Landscape with Two Nymphs

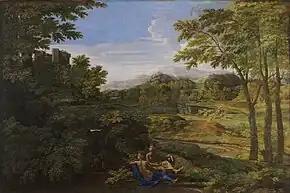
"Landscape with Two Nymphs" (c. 1659) by Nicolas Poussin

Landscape with Two Nymphs (Paysage aux deux nymphes) is a c.1659 oil-on-canvas painting by the French artist Nicolas Poussin. The painting is in the collection of Musée Condé of the Château de Chantilly in Chantilly, France.